Pleurotus

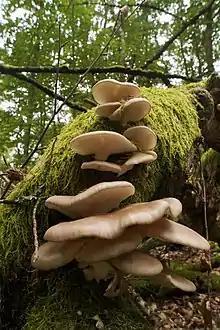
"P. pulmonarius", Sweden

The classification of species within the genus "Pleurotus" is difficult due to high phenotypic variability across wide geographic ranges, geographic overlap of species, and ongoing evolution and speciation. Early taxonomic efforts placed the oyster mushrooms within a very broad "Agaricus" as "Agaricus ostreatus" (Jacq. 1774). Paul Kummer defined the genus "Pleurotus" in 1871; since then, the genus has been narrowed with some species reclassified to other genera, such as "Favolaschia", "Hohenbuehelia", "Lentinus", "Marasmiellus", "Omphalotus", "Panellus", "Pleurocybella", and "Resupinatus". See Singer (1986) for an example of "Pleurotus" taxonomy based on morphological characteristics.